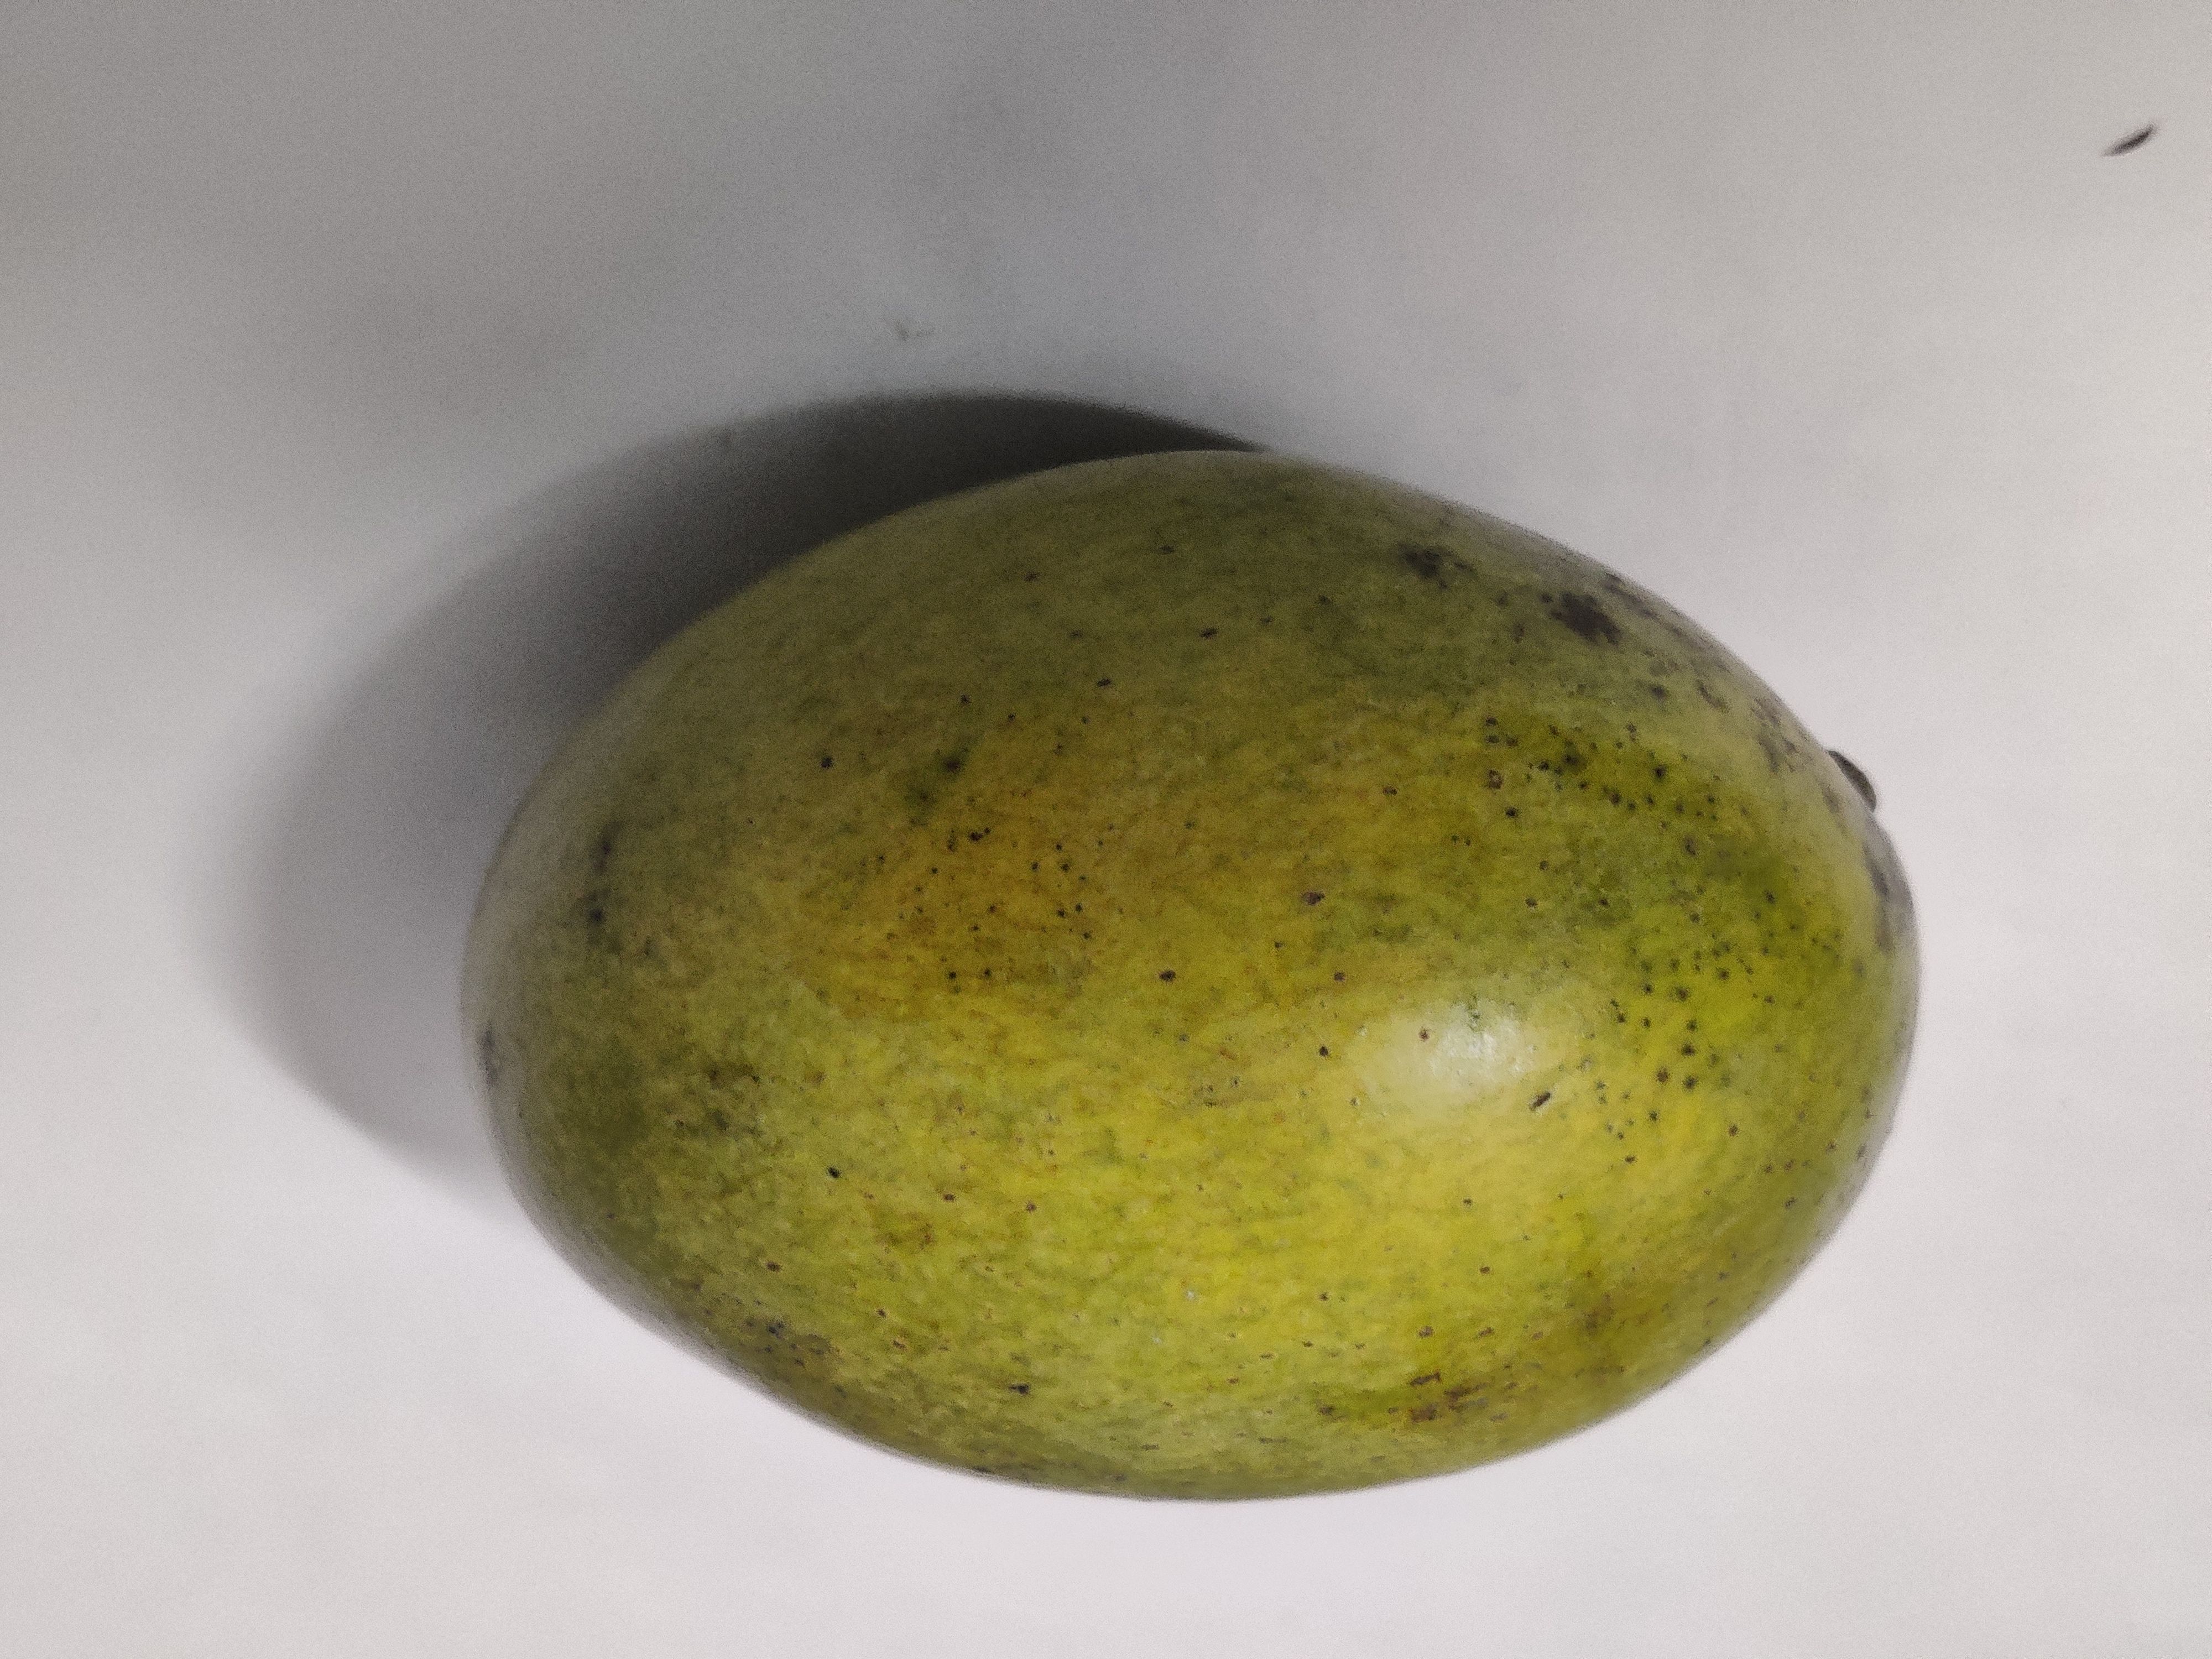
Fruit: mango
Grade: 1st-grade